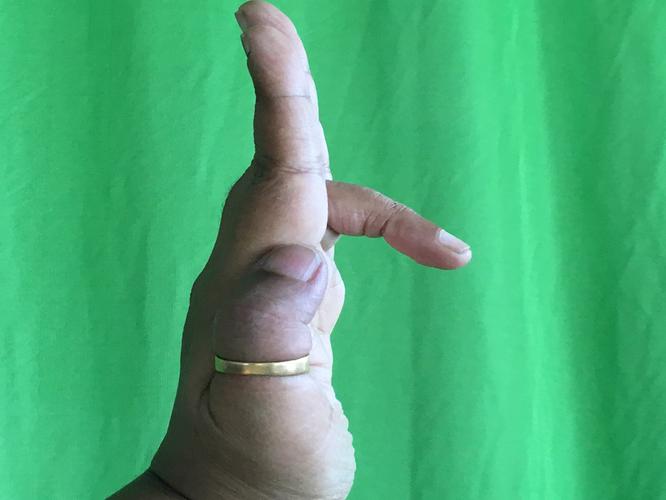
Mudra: Tripathaka
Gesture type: single_hand